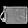
Label: Bag